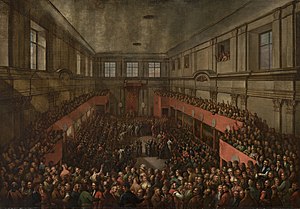
Den store sejm
Den store sejm og Senatet vedtager 3. maj-forfatningen i 1791.
Den store sejmen, også kendt som Fireårs-sejmen var en sejm i den polsk-litauiske realunion, der blev afholdt i Warszawa fra 1788. Dens mål var at genoprette suverænitet til, og en reform af, Realunionen, politisk og økonomisk. Dens største bedrift var vedtagelsen i 1791 af 3. maj-forfatningen. De reformer, der blev vedtaget ved den Store Sejm, blev annulleret af Targowica-konføderationen og indgriben fra det Russiske Kejserrige.